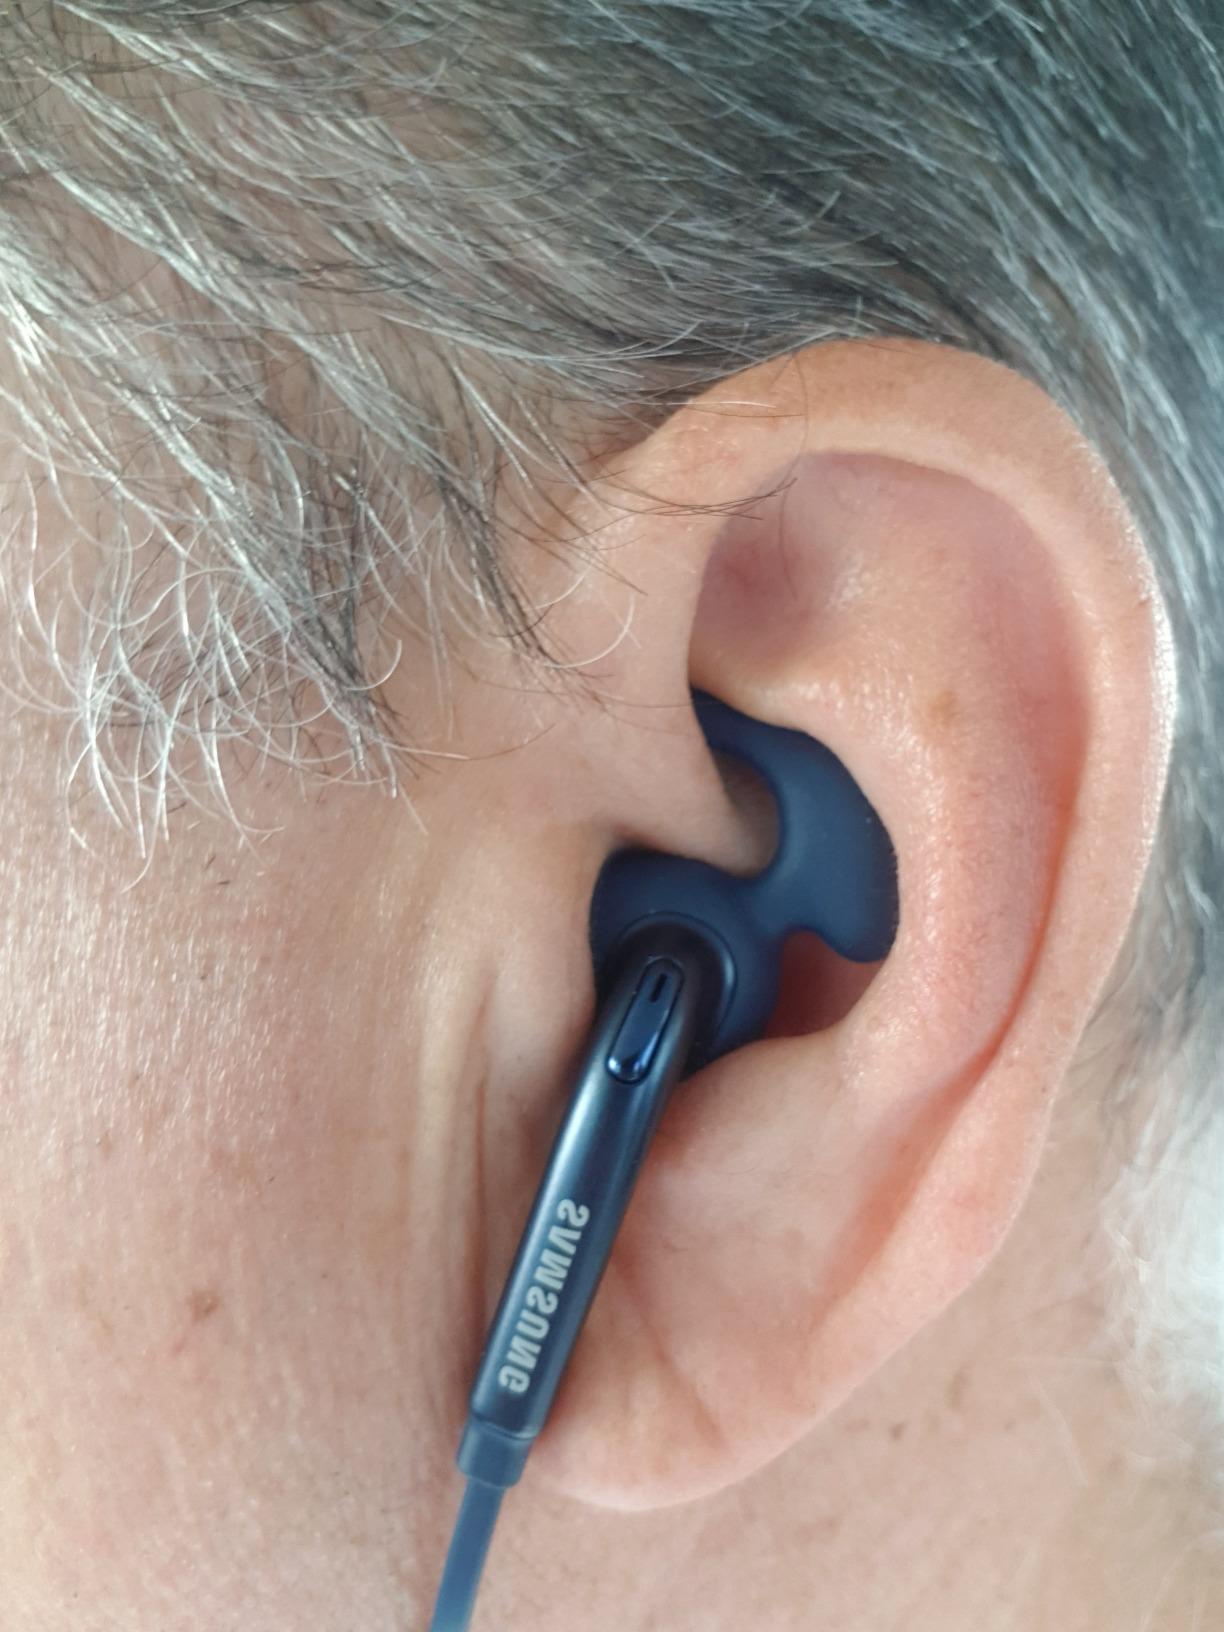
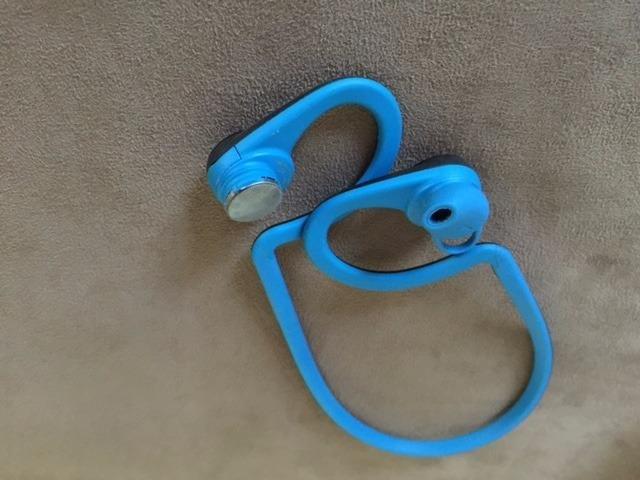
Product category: headphones
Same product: no